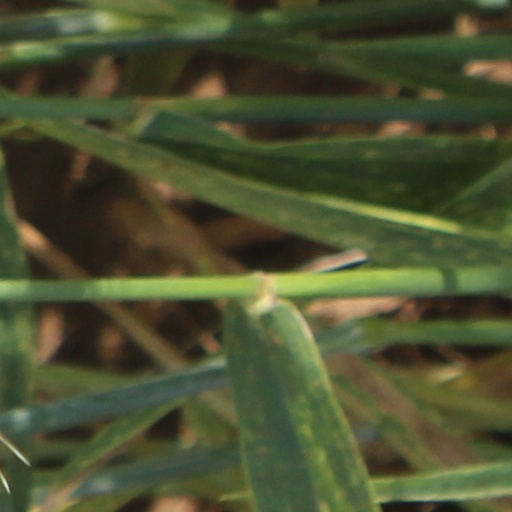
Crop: wheat